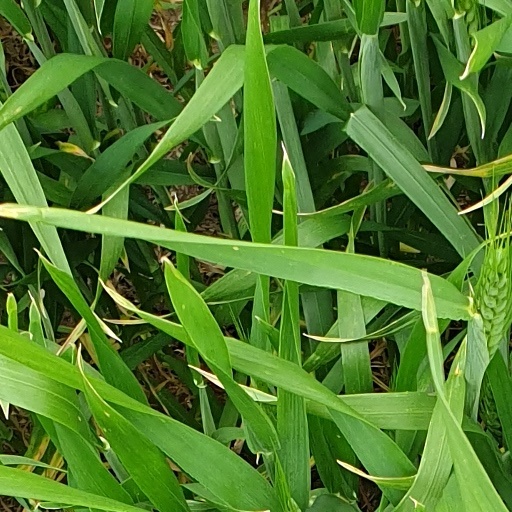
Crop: wheat